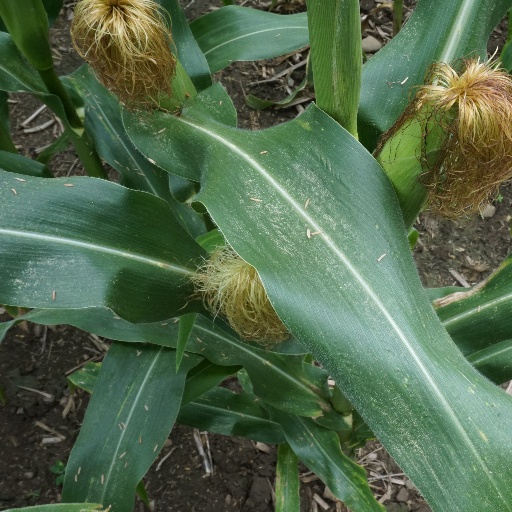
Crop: maize; corn